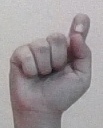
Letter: fa